2022 NFL season

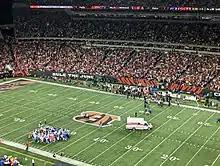
Damar Hamlin is removed from Paycor Stadium in an ambulance.

During the week 17 "Monday Night Football" game on January 2 between Buffalo and Cincinnati, Buffalo safety Damar Hamlin collapsed and remained motionless after making a tackle on Cincinnati wide receiver Tee Higgins. Medical staff rushed to his side near midfield to perform CPR, and used a defibrillator on Hamlin before taking him by ambulance to the University of Cincinnati Medical Center. It was later revealed that he had gone into cardiac arrest and was in critical condition. The game was halted, and the two teams returned to their locker rooms. At the time, there was 5:58 remaining in the first quarter, with Cincinnati leading 7–3.